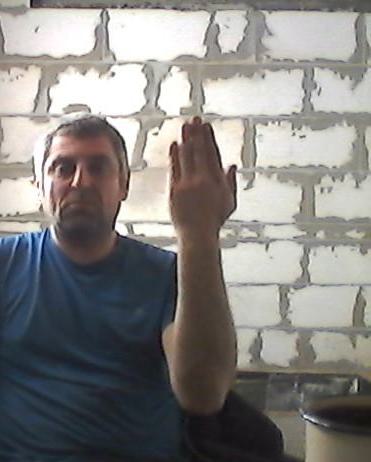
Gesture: stop_inverted